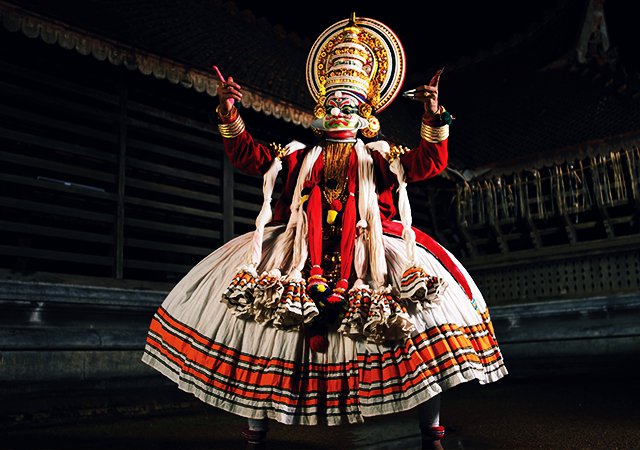
Dance form: kathakali